Fahda bint Saud Al Saud

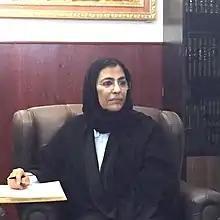
Princess Fahda during a visit to an orphanage

Fahda bint Saud Al Saud ( "Fahada bint Su'ūd Āl Su'ūd"; born 1953) is a Saudi royal and artist. She is one of the grandchildren of Saudi Arabia's founder King Abdulaziz and one of the children of King Saud.